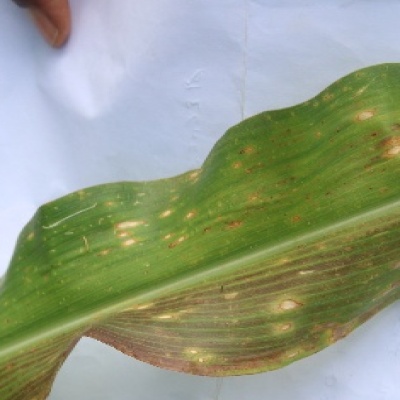
Label: Corn_(Maize)___Leaf_Spot